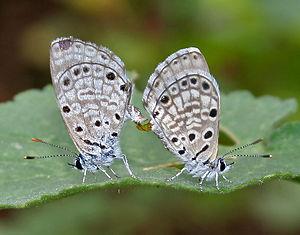
L’Azuré du mimosa est un insecte lépidoptère de la famille des Lycaenidae, de la sous-famille des Polyommatinae, du genre Azanus.